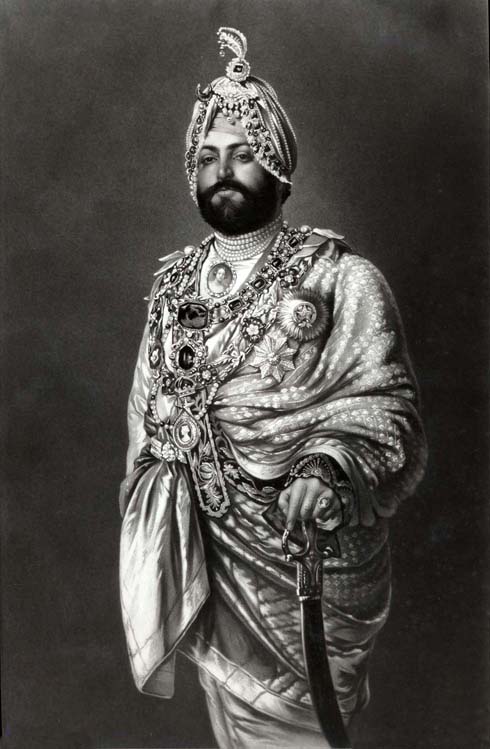
ทุลีป สิงห์

ไฟล์:Maharajah Duleep Singh dressed for a State function, c. 1875.jpg|thumb|เจ้าชายทุลีปใน ค.ศ. 1875
ทุลีป สิงห์ (; 6 กันยายน ค.ศ. 1838 – 22 ตุลาคม ค.ศ. 1893) หรือ ทลีป สิงห์ () พระสมัญญาว่า องค์ดำแห่งเพิร์ทเชอร์ () เป็นมหาราชาพระองค์สุดท้ายแห่งจักรวรรดิซิกข์ เป็นพระราชบุตรสุดท้องของมหาราชารณชีต สิงห์ (Ranjit Singh) กับมหารานีชินท์ เการ์ (Jind Kaur)
หลังจากมหาราชาสี่พระองค์ก่อนหน้าถูกลอบปลงพระชนม์ เจ้าชายทุลีปทรงได้สืบทอดราชสมบัติในเดือนกันยายน ค.ศ. 1843 ขณะนั้น มีพระชนม์ห้าชันษา และมหารานีชินท์ผู้เป็นสมเด็จพระชนนีช่วยทำนุบำรุงประคองราชการแผ่นดิน แต่ในเดือนธันวาคม ค.ศ. 1846 เกิดสงครามอังกฤษ–ซิกข์ครั้งแรก อังกฤษถอดมหารานีชินท์ออกจากฐานันดรไปจำคุกไว้ แล้วตั้งข้าราชการอังกฤษเป็นResident (title)|เรซิเดนต์ (resident) สำเร็จราชการแทน นับแต่นั้นจนเกือบสิบสี่ปีให้หลัง เจ้าชายทุลีปมิได้ทรงพบพระพักตร์พระชนนีอีกเลย ครั้นเดือนเมษายน ค.ศ. 1849 เจ้าชายทุลีปพระชนม์ได้สิบชันษา อังกฤษปลดเจ้าชายทุลีปออกจากราชบัลลังก์ และตั้งนายแพทย์จอห์น ลอกิน (John Login) มาอภิบาลพระองค์แทน พอ ค.ศ. 1853 เจ้าชายทุลีปทรงเข้ารีตเป็นคริสต์ศาสนิกชน
ครั้นพระชนม์ได้สิบห้าชันษา เจ้าชายทุลีปทรงถูกเนรเทศไปยังบริเตน พระองค์ทรงได้รู้จักกับและเป็นที่โปรดปรานของสมเด็จพระราชินีนาถวิกตอเรียแห่งสหราชอาณาจักร|พระราชินีนาถวิกตอเรีย ผู้ซึ่งต่อมามีพระราชหัตถเลขาเกี่ยวกับเจ้าชายทุลีปว่า "ดวงตาคู่นั้น กับฟันเหล่านั้น ช่างสวยเหลือเกิน" (Those eyes and those teeth are too beautiful) Eton, the Raj and modern India; By Alastair Lawson; 9 March 2005; BBC News.
ใน ค.ศ. 1856 เจ้าชายทุลีปทรงพยายามติดต่อกับพระชนนี แต่จดหมายและคนใช้ที่พระองค์ทรงส่งไปหาพระชนนีถูกข้าราชการอังกฤษในอินเดียดักจับไว้ได้ จึงไปไม่ถึงพระชนนี ทว่า เจ้าชายทุลีปทรงพยายามต่อไป โดยทรงได้ความช่วยเหลือจากนายแพทย์ลอกิน จนที่สุดอังกฤษก็ยอมให้พระองค์พบพระชนนีเมื่อวัน 16 มกราคม ค.ศ. 1861 ณ โรงแรมสเปนซ์ (Spence's Hotel) ในนครโกลกาตา ทั้งยอมให้พระองค์พาพระชนนีกลับสหราชอาณาจักรด้วยE Dalhousie Login, "Lady Login's Recollections, Chapter 14", Smith Elder, 1916 อดีตมหารานีทรงใช้พระชนม์บั้นปลายบอกเล่าเรื่องราวเกี่ยวกับจักรวรรดิซิกข์อันยิ่งใหญ่ให้พระราชบุตรผู้เป็นมหาราชาพลัดแผ่นดินฟัง เจ้าชายทุลีปสิ้นพระชนม์ที่ปารีสเมื่อวันที่ 22 ตุลาคม ค.ศ. 1893 สิริพระชนมายุ 55 ชันษา
==อ้างอิง==
หมวดหมู่:จักรพรรดิซิกข์
หมวดหมู่:มหาราชาอินเดีย
หมวดหมู่:บุคคลที่เปลี่ยนไปนับถือศาสนาคริสต์